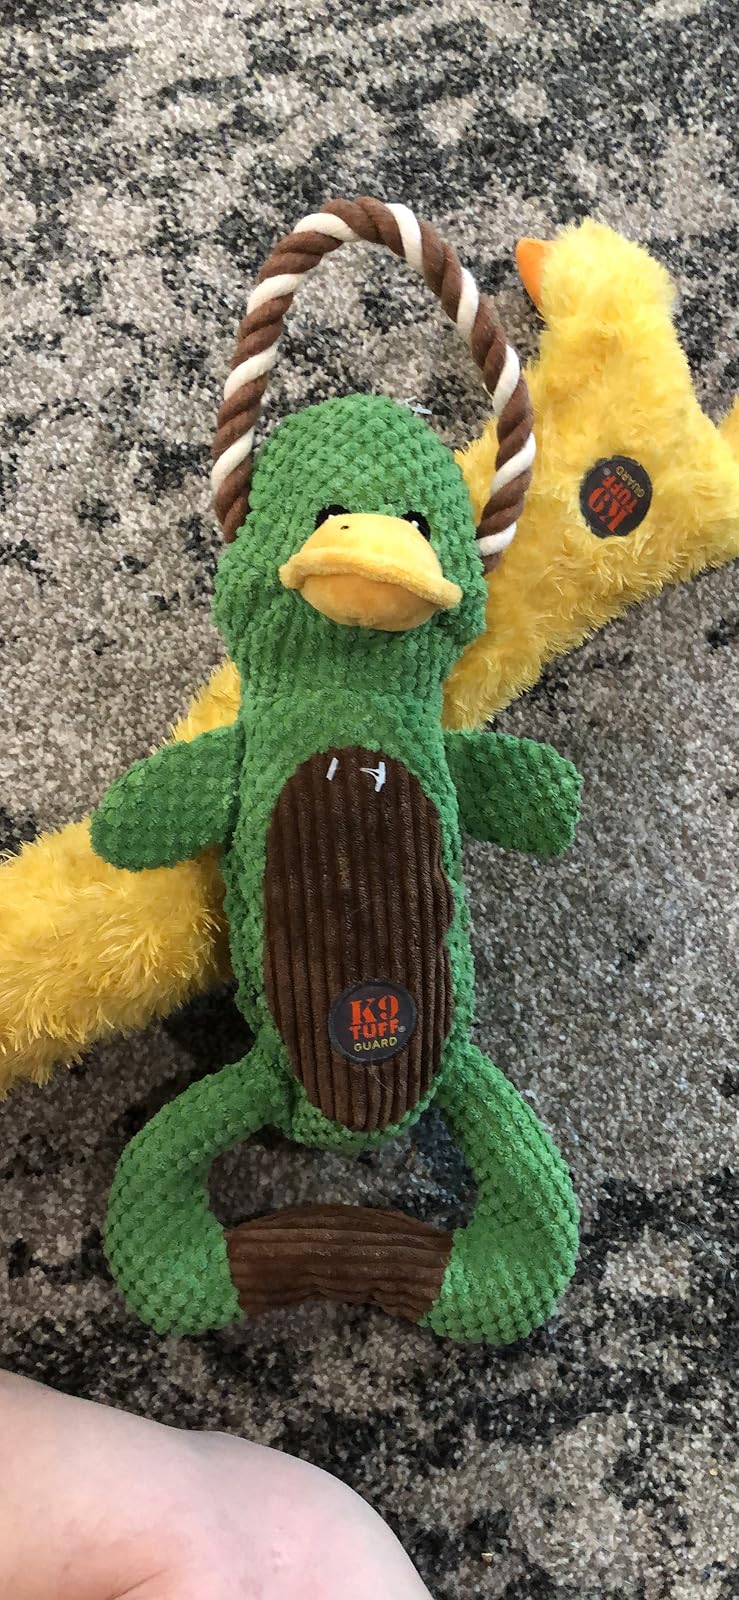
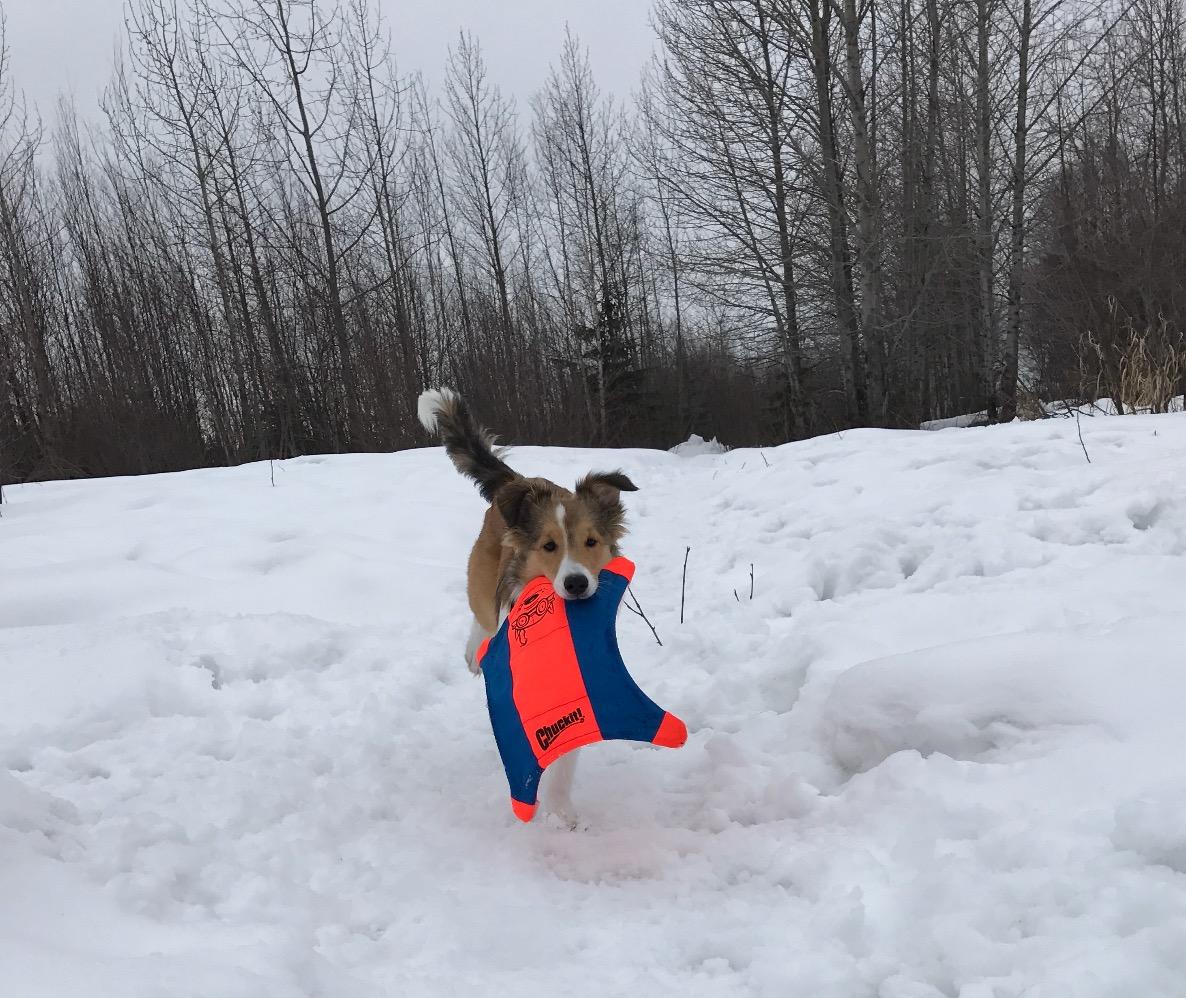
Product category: items_toy
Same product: no